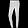
Label: Trouser